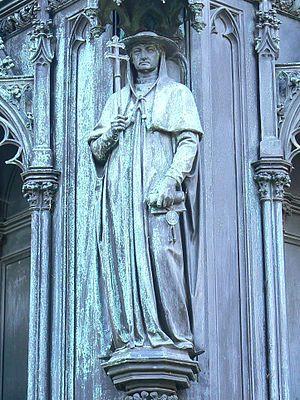
Jan Očko z Vlašimi, né vers 1292, décédé le 14 janvier 1380, fut évêque d'Olomouc puis archevêque de Prague, conseiller de l'empereur Charles IV et cardinal.